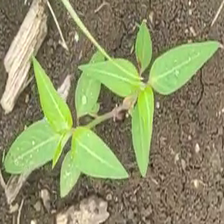
Weed species: Moti_dudhi(Euphorbia_geneculata_L)